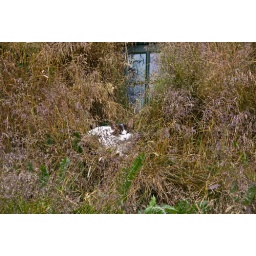
this cat was sleeping in the turn roof